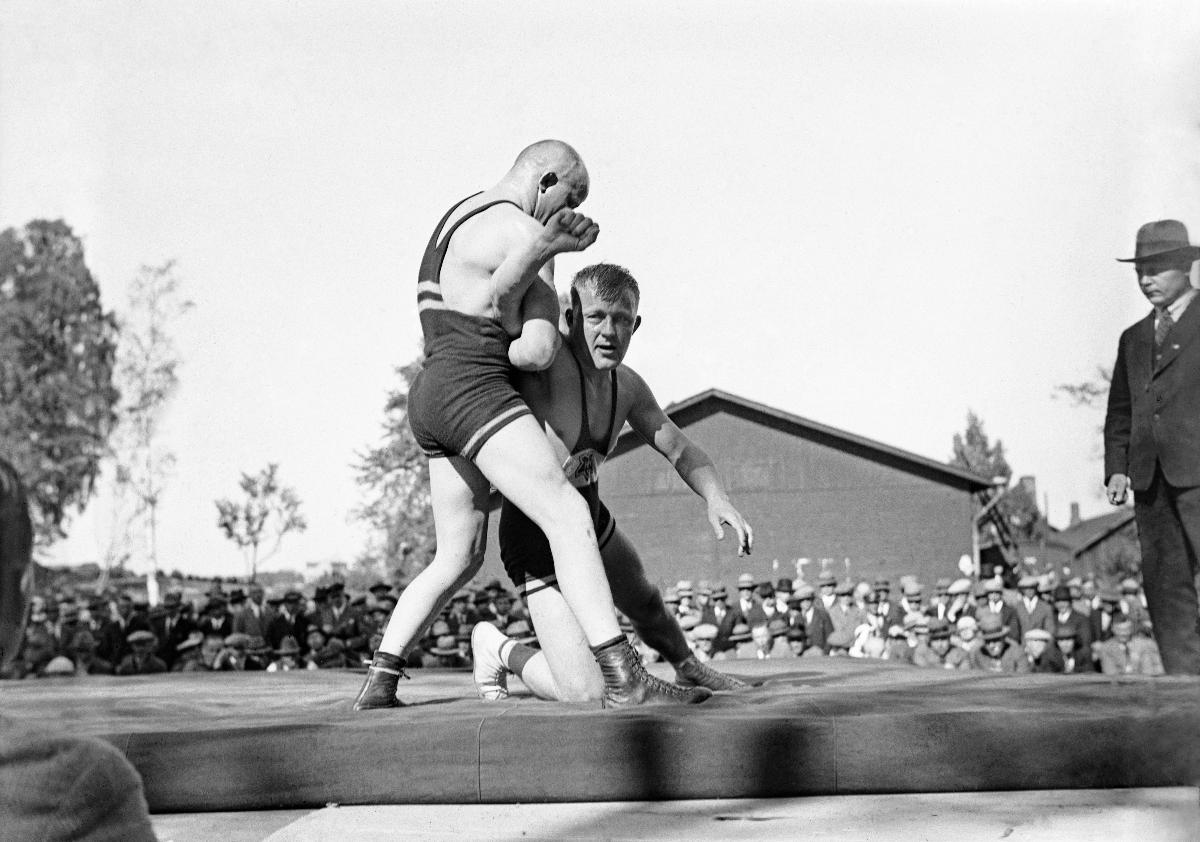
Painia. Olympialaisten karsinta Hesperian puistossa
Brottning. Olympiska uttagningstävlingen i Hesperiaparken; Wrestling. Finnish qualification for the Olympics at Hesperia park
sisällön kuvaus: Olympialaisten painin karsinta Hesperian puistossa Helsingissä 12.6.1932. content description: Finnish qualification for the Olympics in wrestling at Hesperia park in Helsinki 12.6.1932. innehållsbeskrivning: Olympiska uttagningsbrottningar i Hesperiaparken i Helsingfors 12.6.1932.
Kuvaaja: Sundström, Hugo, kuvaaja
Vuosi: 1932
Paikka: Suomi, Uusimaa, Helsinki
Aiheet: paini; painijat; olympialaiset; karsinnat; HBL; wrestling; wrestlers; Olympics; sports; qualification; competition; contest; olympics; brottning; brottare; olympiska spelen; sport; idrott; uttagning; olympiaden